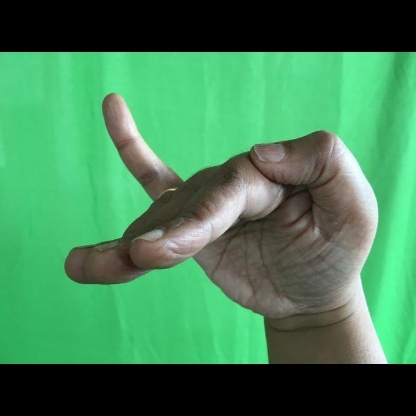
Mudra: Hamsapaksha